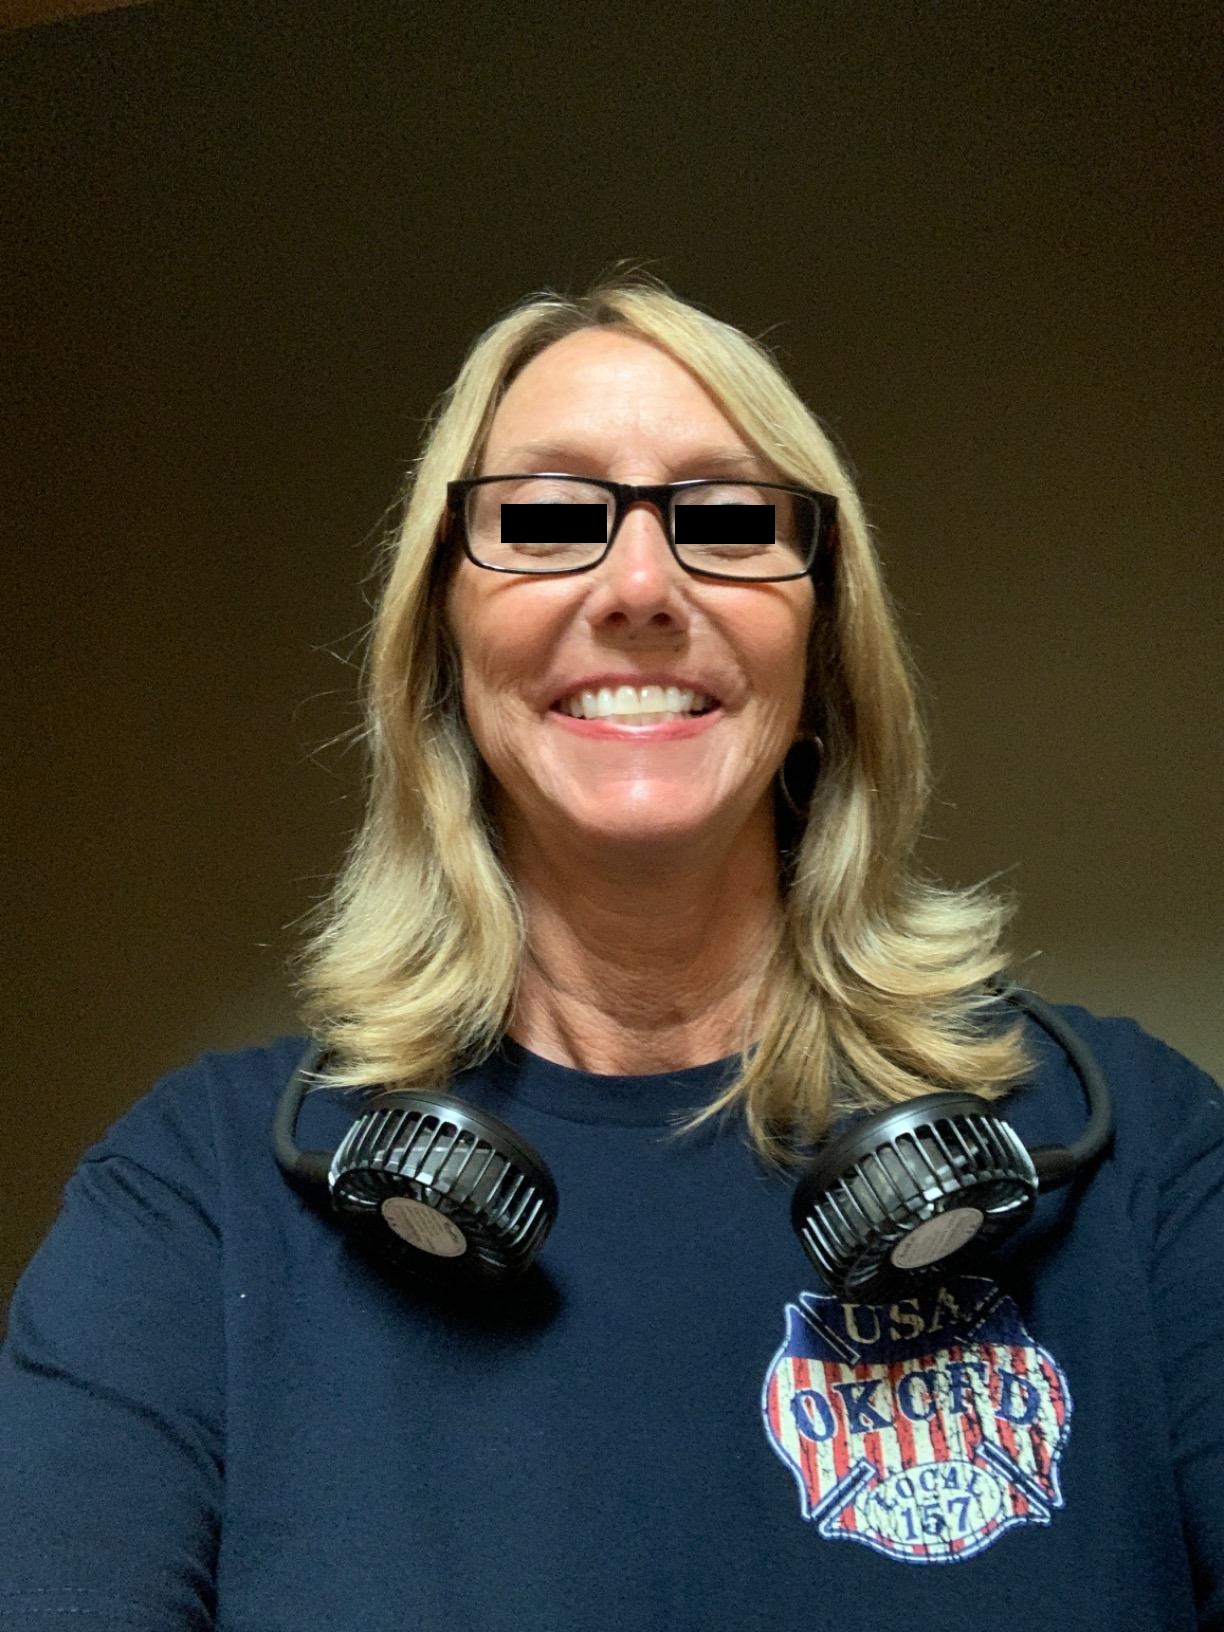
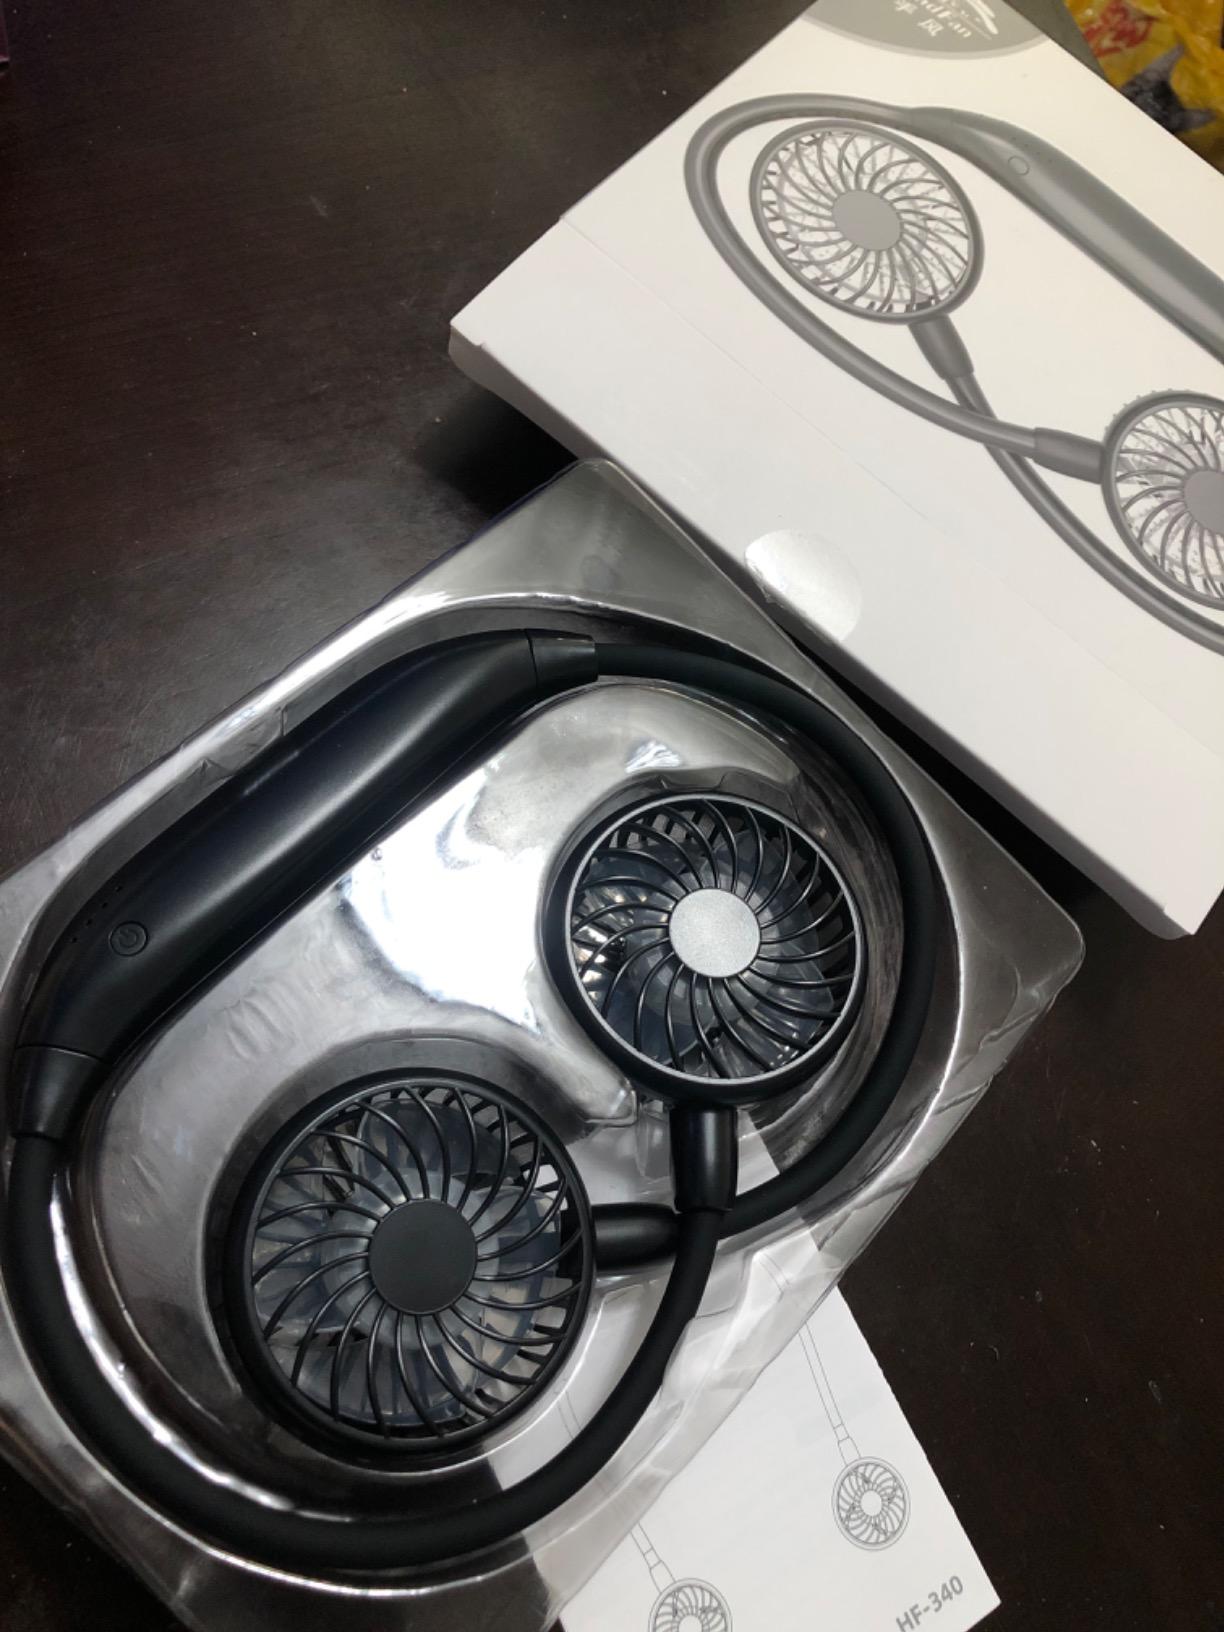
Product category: fan
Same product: yes